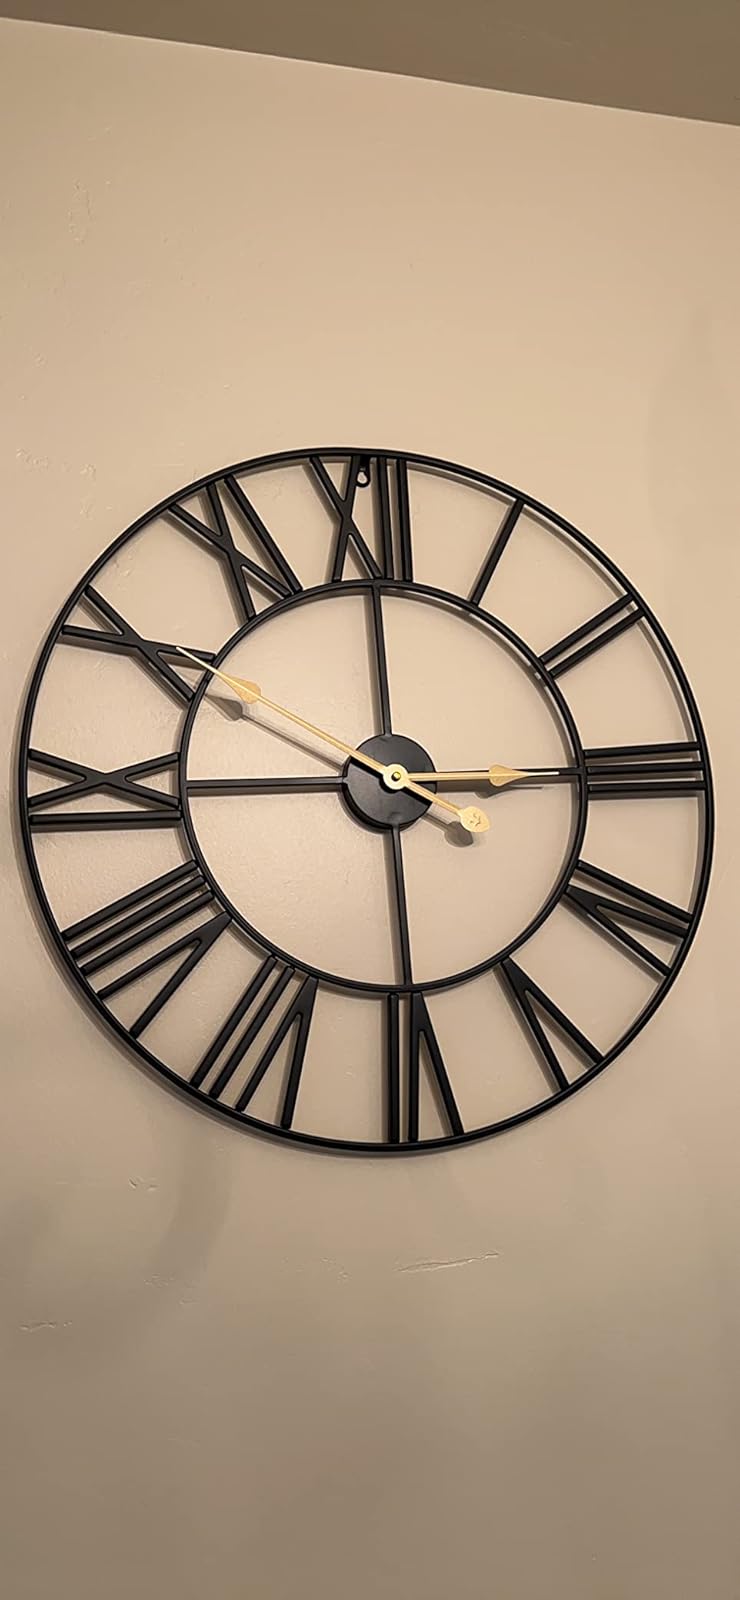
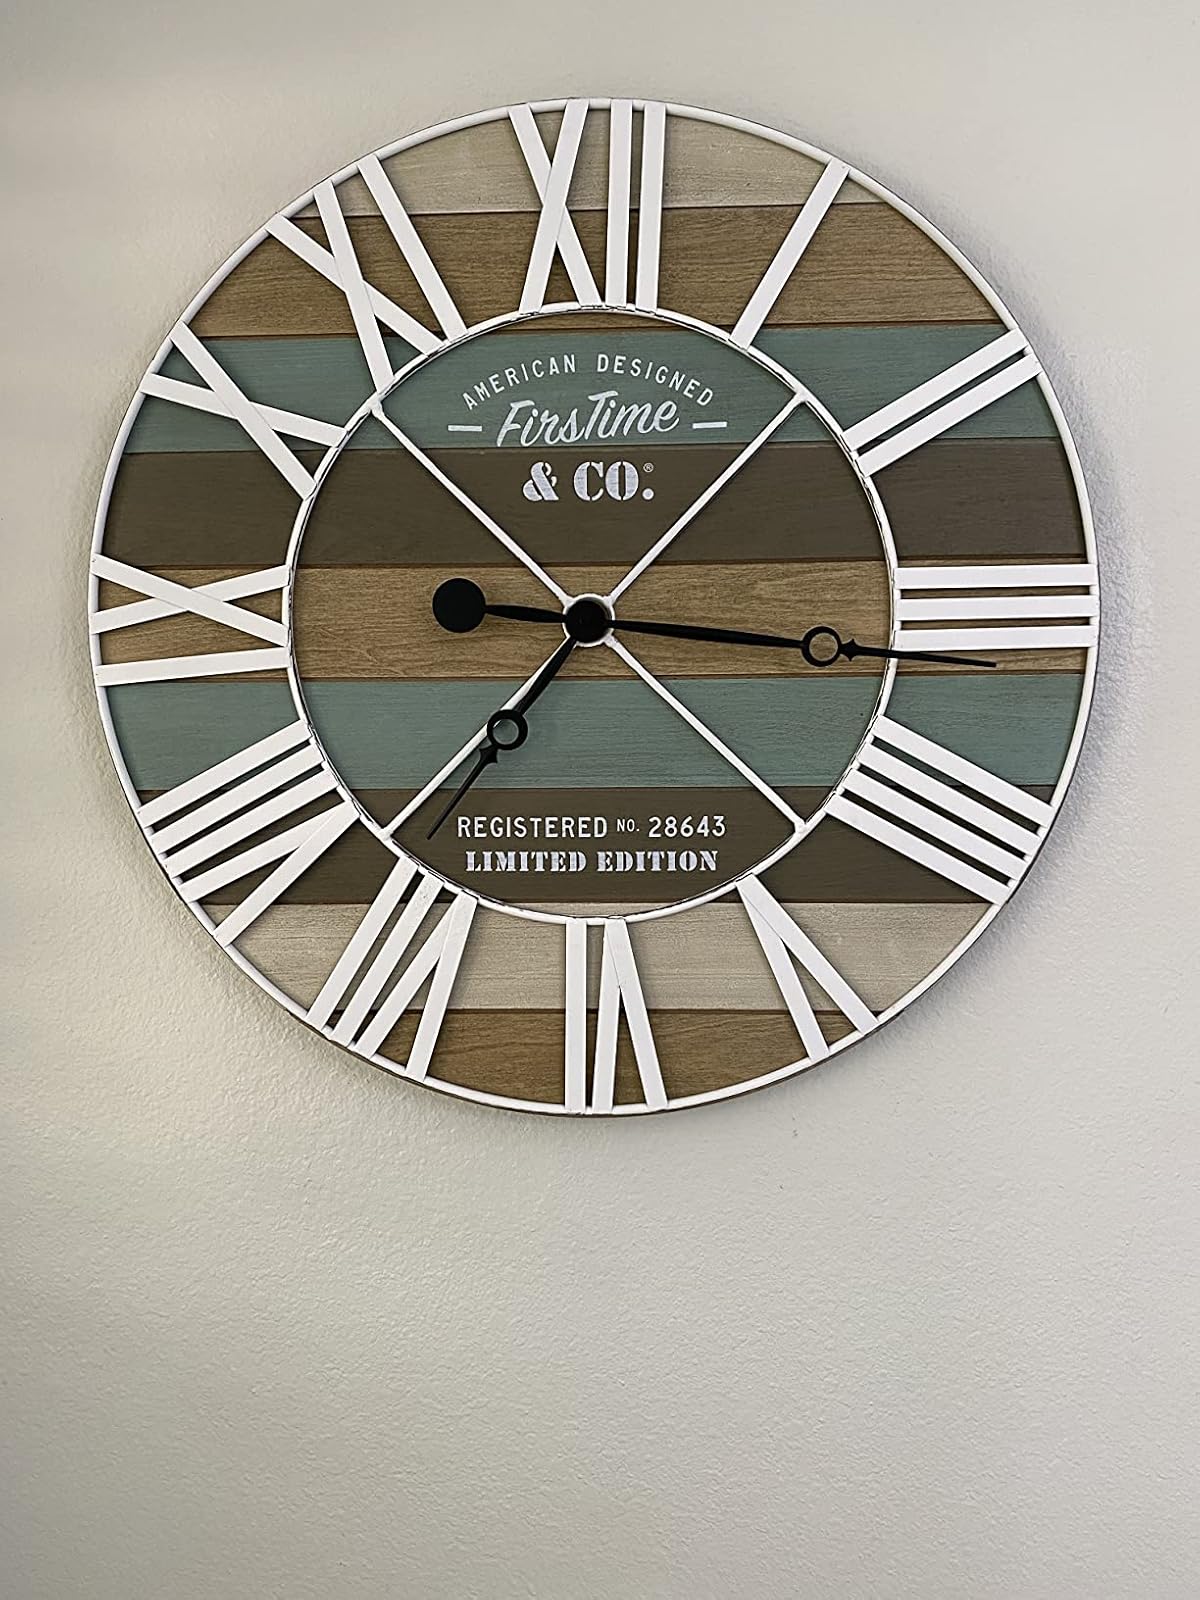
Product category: clock
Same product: no